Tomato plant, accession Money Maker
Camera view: vertical (180 deg); turntable rotation: 60 degrees
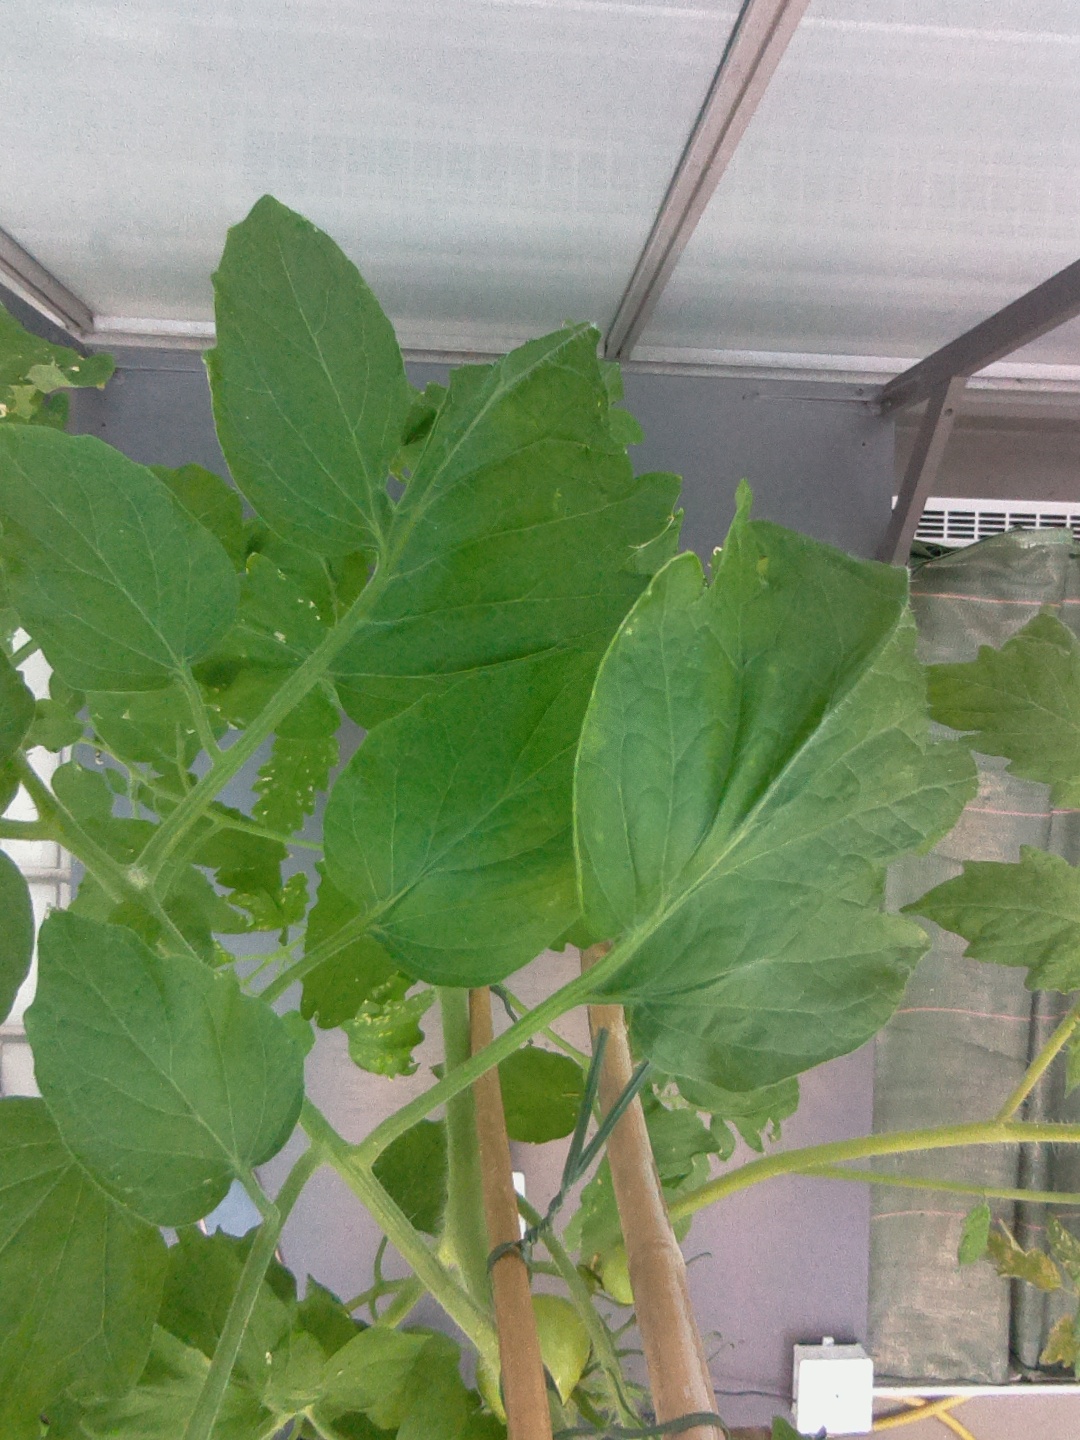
BBCH growth stage 72: 20%-30% of final fruit size